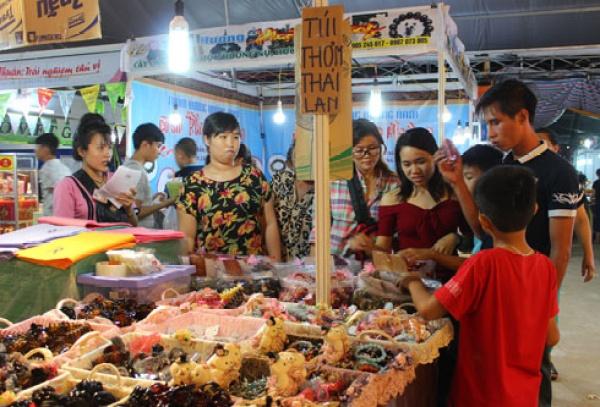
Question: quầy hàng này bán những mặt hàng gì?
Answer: bán túi thơm thái lan